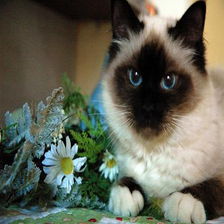
Species: cat
Breed: Birman